Henderson High School, Auckland

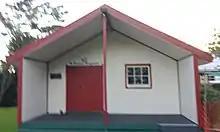

A meeting was held in 1984 to discuss the proposed marae for the school and the Board of Governors specified that it was to be "a multicultural teaching Marae for the use of HHS pupils and not a community Marae". After the site was consecrated by Sir Paul Reeves on 8 August 1985, a building was moved there to establish the Wharenui in December 1985.